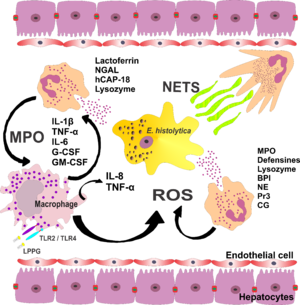
L’abcès amibien hépatique est une suppuration du foie venant d'une migration d'amibes.